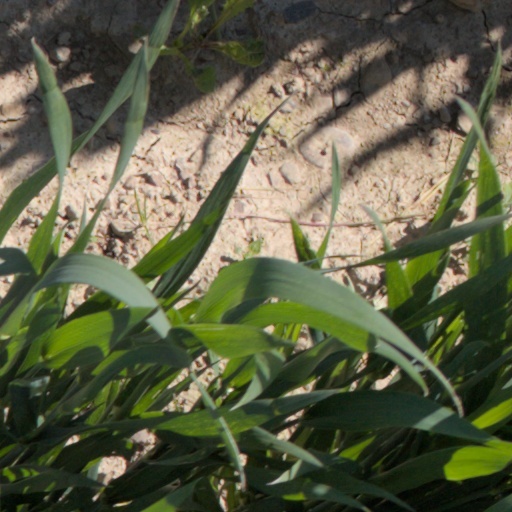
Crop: wheat